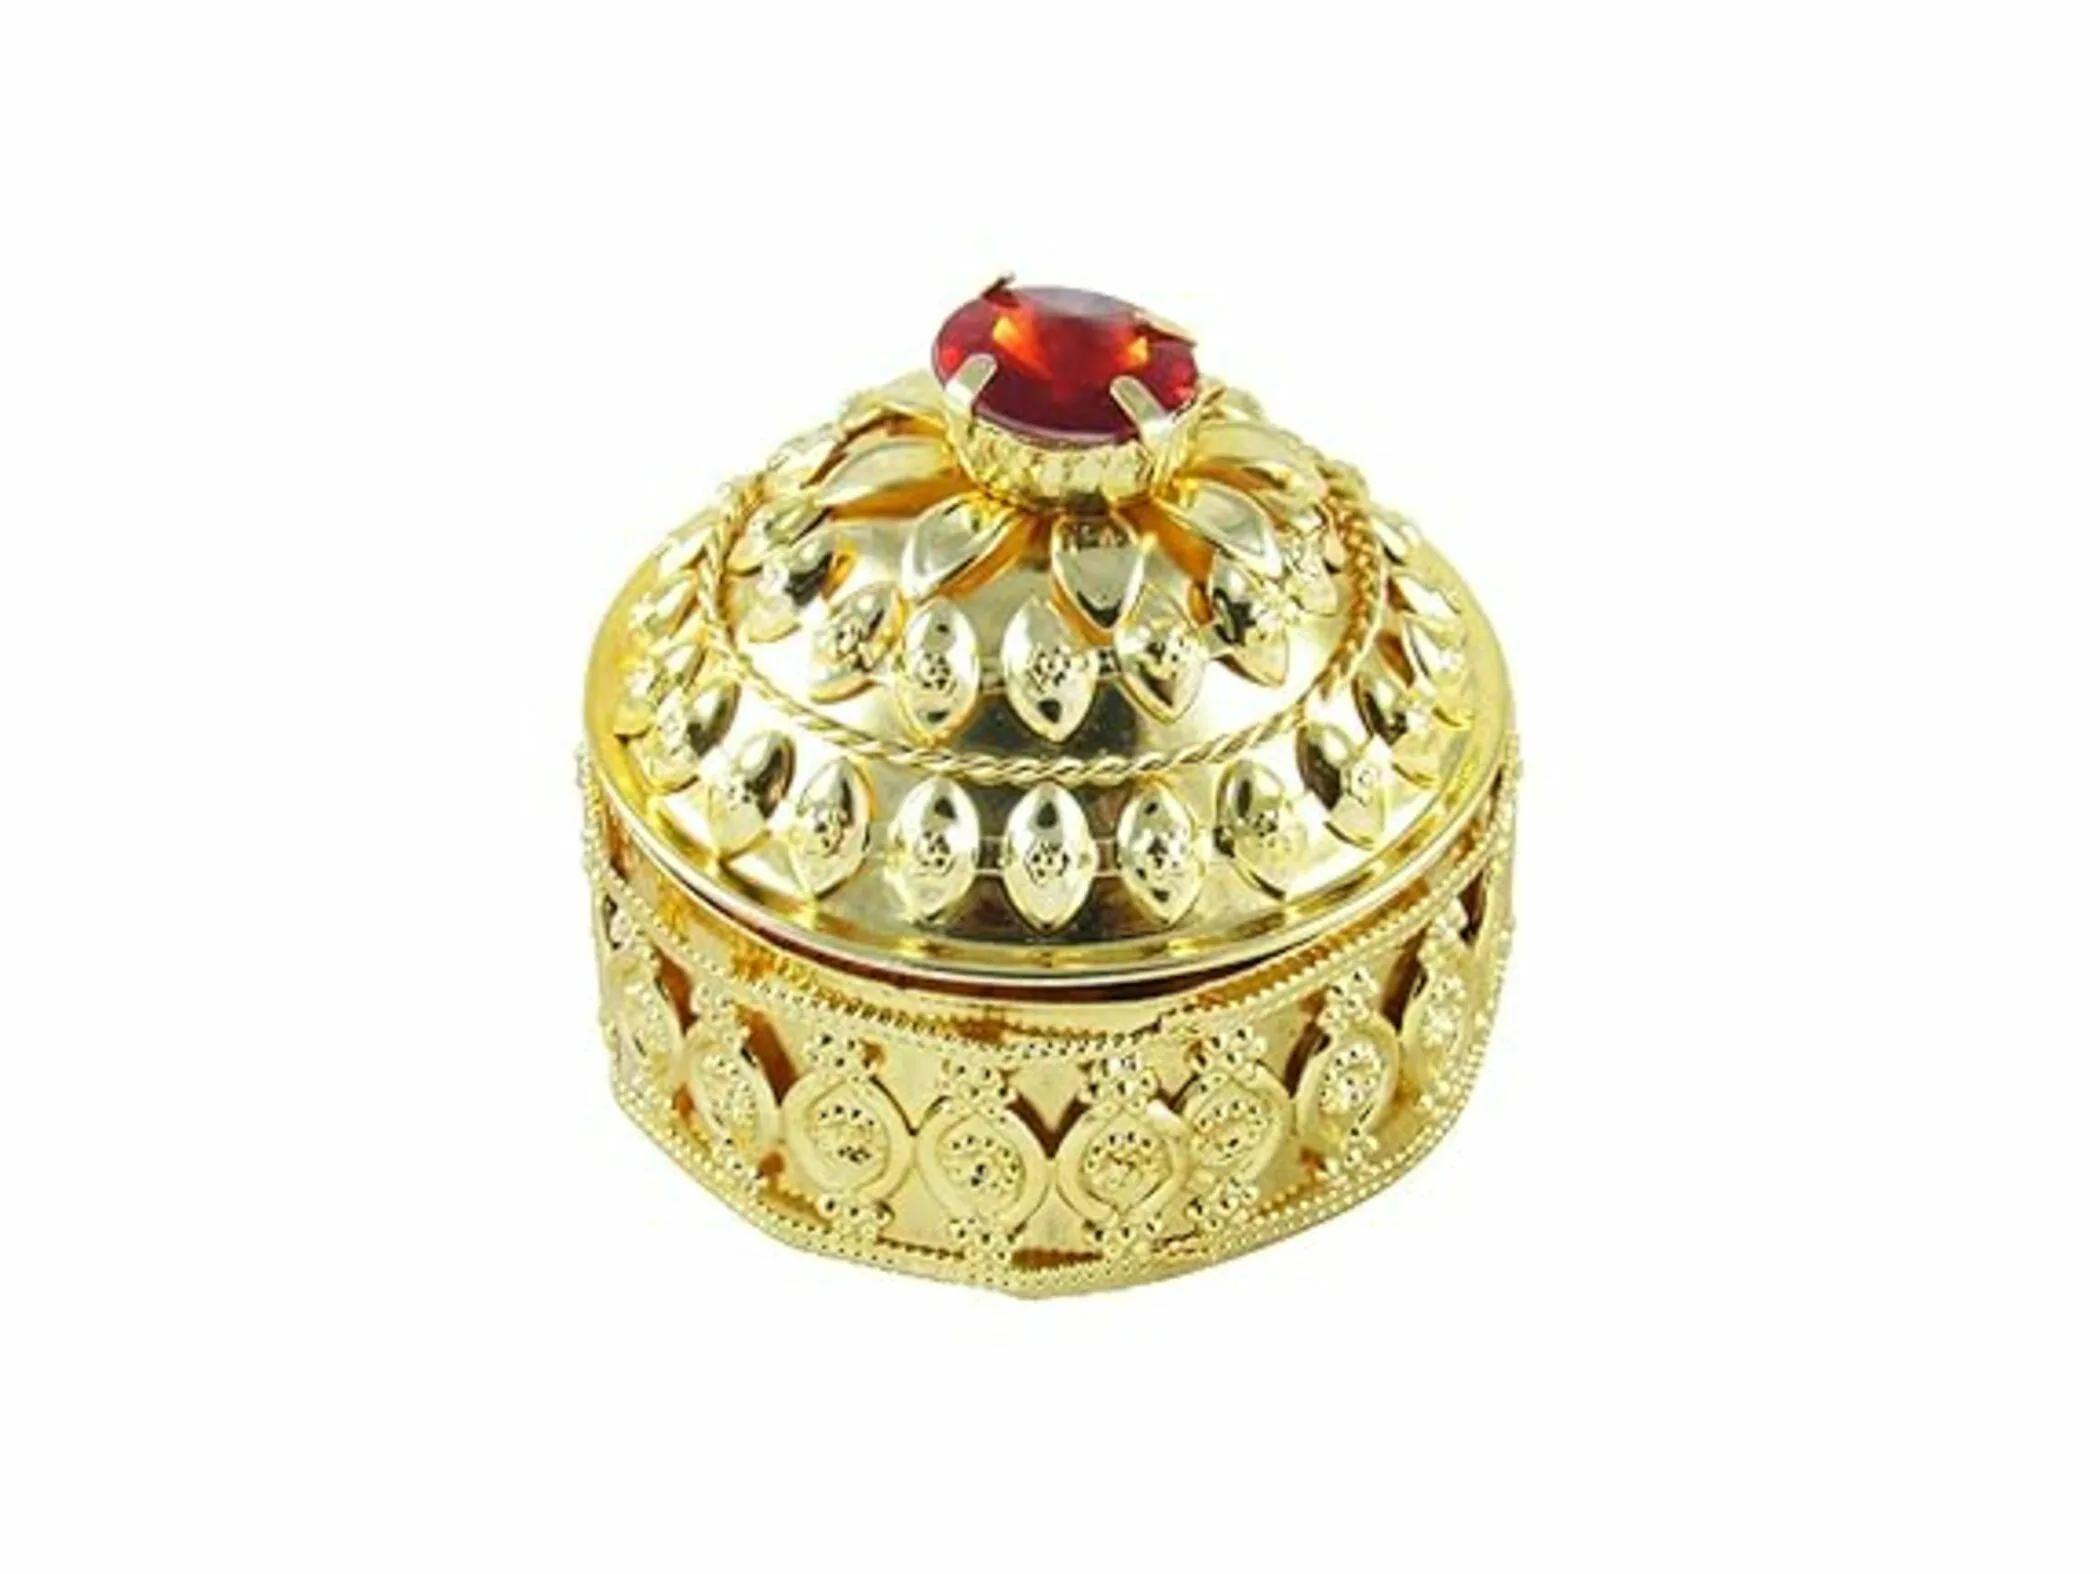
 GoldGiftIdeas Pure 999 Silver Nakshi OM Rakhis for Brother, Silver Shining Rakhi for Raksha Bandhan (Men/Boys), Rakhi Gift for Bhaiya with Golden Dabbi
Type: Rakhis
Brand: GoldGiftIdeas
Price: Rs. 429
 Rakhi Traditional Rakshabandhan Gift to Brothers from Beloved Sisters Rakshabandhan or Rakhi is a festival celebrating and honouring sibling love. It is love at its purest & deepest point and is portrayed in the form of the sister reminding the brother of the undying bond between them by tying a holy thread and true to his nature the brother reiterates his pledge to care for his sister in body mind and spirit. Honouring this ancient festival of morals and self-sacrificing love, we brings home-spun rakhis prepared in the time honoured tradition and with same love & care that equates sisterly love.
Features: Package Contains: 1 Pure 999 Silver Rakhi and 1 Golden Dabbi, Color - Silver, Material - Pure 999 Silver.,Rakhi's symbolizes the sister's love and prayers for her brother's well being, and the brother's lifelong vow to protect her,Shiny Rakhi with Red and Silver Cotton, gives Elegant looks in your brother's hand.